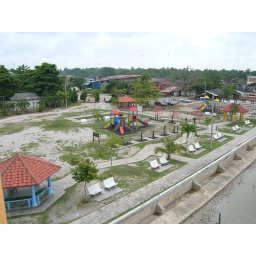
play ground near bird tower